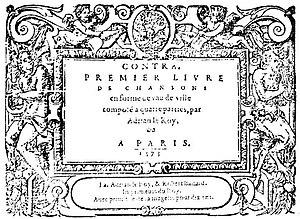
Titre des Chansons en forme de vau de ville d'Adrian Le Roy (Paris, 1573). (c) Paris BNF.
Adrian Le Roy [Leroy] est un luthiste, guitariste, compositeur et imprimeur-libraire en musique.